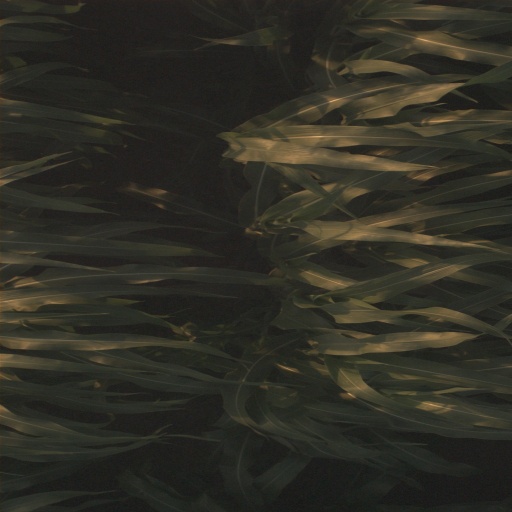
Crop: sorghum